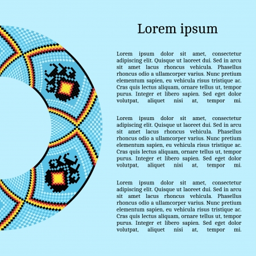
frame template for cards , invitations , banners .